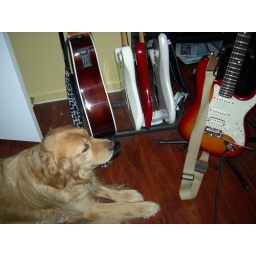
My Rock and Roll dog and his collection.  See his video on youtube under the name poeman333